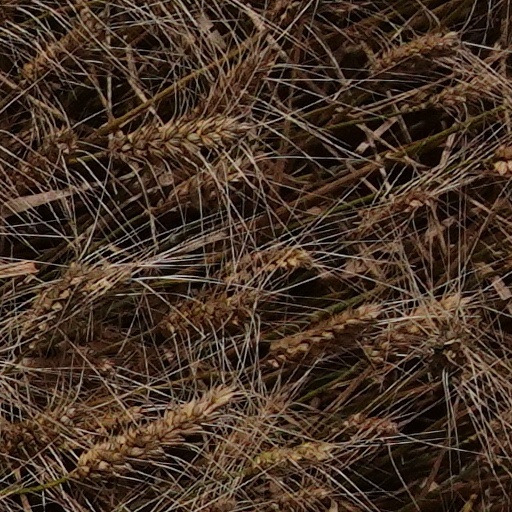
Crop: wheat